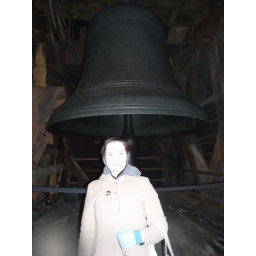
A super white GirlBug in the bell tower